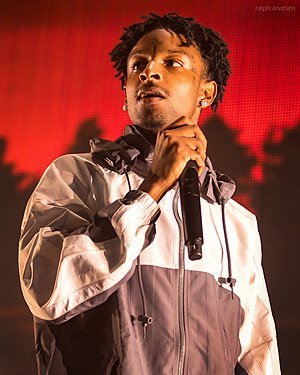
21 Savage
Shéyaa Bin Abraham-Joseph, kendt under sit scenenavn 21 Savage, er navnet på en amerikansk/britisk rapper fra Atlanta, Georgia. Han har lavet sange med blandt andet Travis Scott, J. Cole, Future og Post Malone. 21 Savage er mest kendt for hans sange om hans baggrund og livet som gangster, han har tatoveret en kniv i panden som gør ham genkendelig. Hans storebror blev skudt da 21 Savage var et barn.